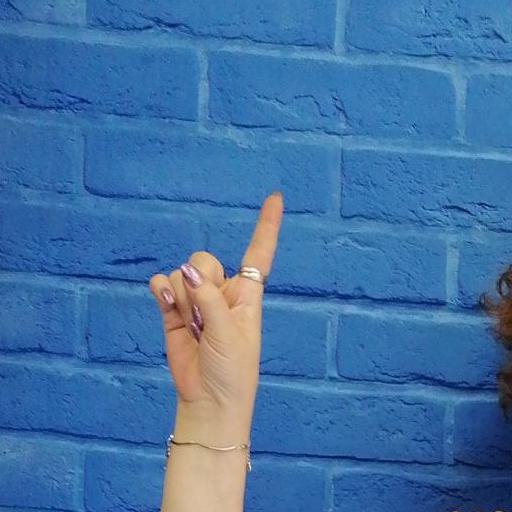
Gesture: one